M4 Sherman

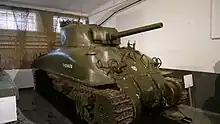
Canadian M4 Sherman "Grizzly" at the Heeresgeschichtliches Museum in Vienna, Austria.

In terms of reliability, the M4A2 was in third place. The first engine failed after 75 hours of operation. Two engines worked all 400 hours, while one was in good condition, and the other was on its last legs. On average, the engines worked for 225 hours before the breakdown of the internal units. Only the R-975 engines showed themselves worse than the GM 6–71 (average service life of 218 hours). Ford GAA (255 hours) and Chrysler A57 (240 hours) proved to be more reliable. In terms of time spent on maintenance, the M4A2 came in second.